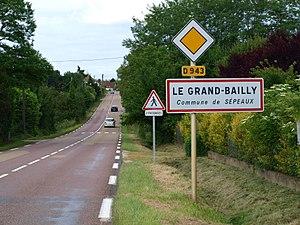
Sépeaux (Yonne, France) , Le Grand-Bailly.
Sépeaux est une ancienne commune française, située dans le département de l'Yonne en région Bourgogne-Franche-Comté, devenue, le 1ᵉʳ janvier 2016, une commune déléguée de la commune nouvelle de Sépeaux-Saint-Romain.